Dubai Spice Souk

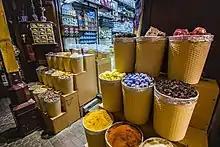
A store in the Spice Souk displaying a variety of spices, herbs and nuts

Dubai Spice Souk or the Old Souk is a traditional market (or "souk") in Dubai, United Arab Emirates (UAE). The Spice Souk is located in Deira, in eastern Dubai, and is adjacent to the Dubai Gold Souk. The Spice Souk is in the locality of Al Ras, on Baniyas Street, near the Old Souk abra station on Dubai Creek. The souk comprises several narrow lanes which are lined with open and closed-roof stores, and is a tourist attraction.